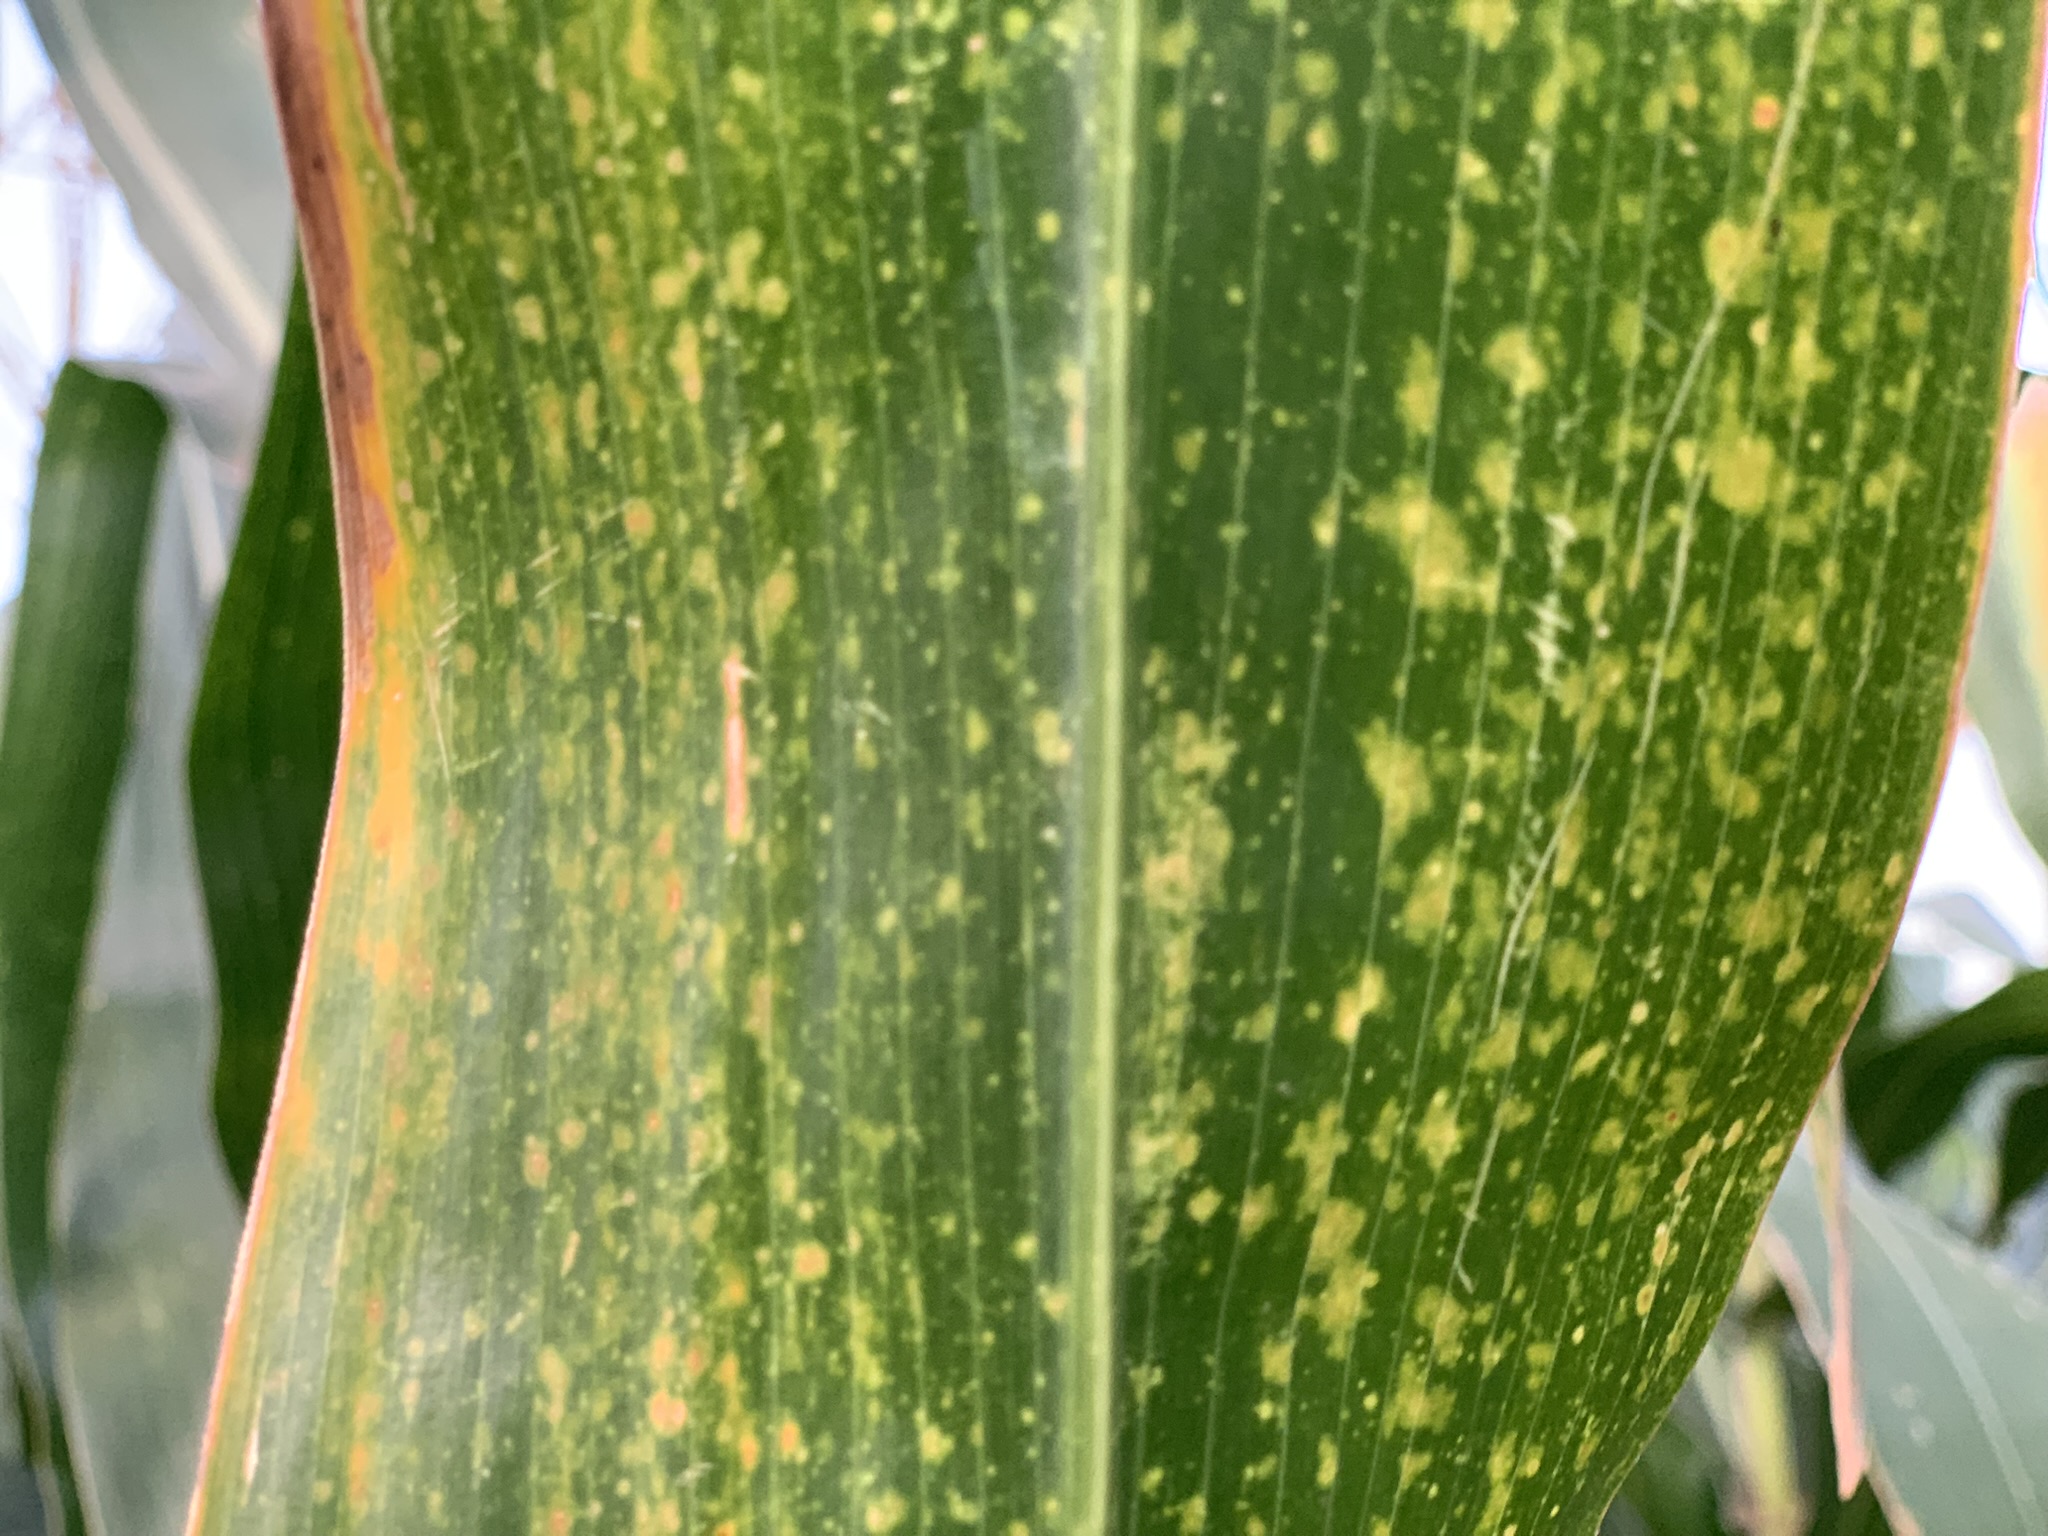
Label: MLN